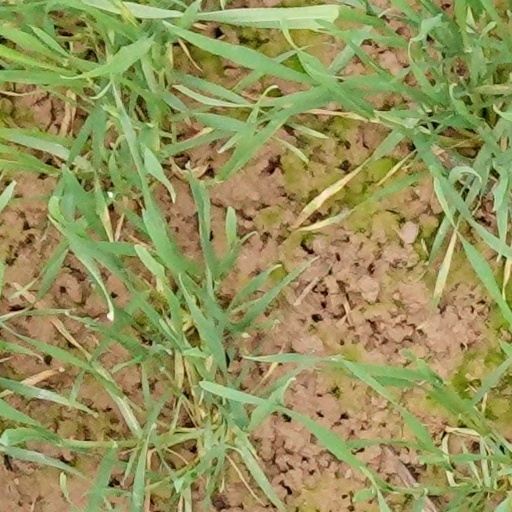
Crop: wheat